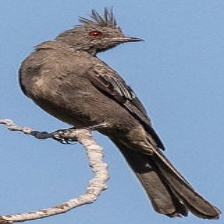
Species: PHAINOPEPLA
Scientific name: PHAINOPEPLA NITENS